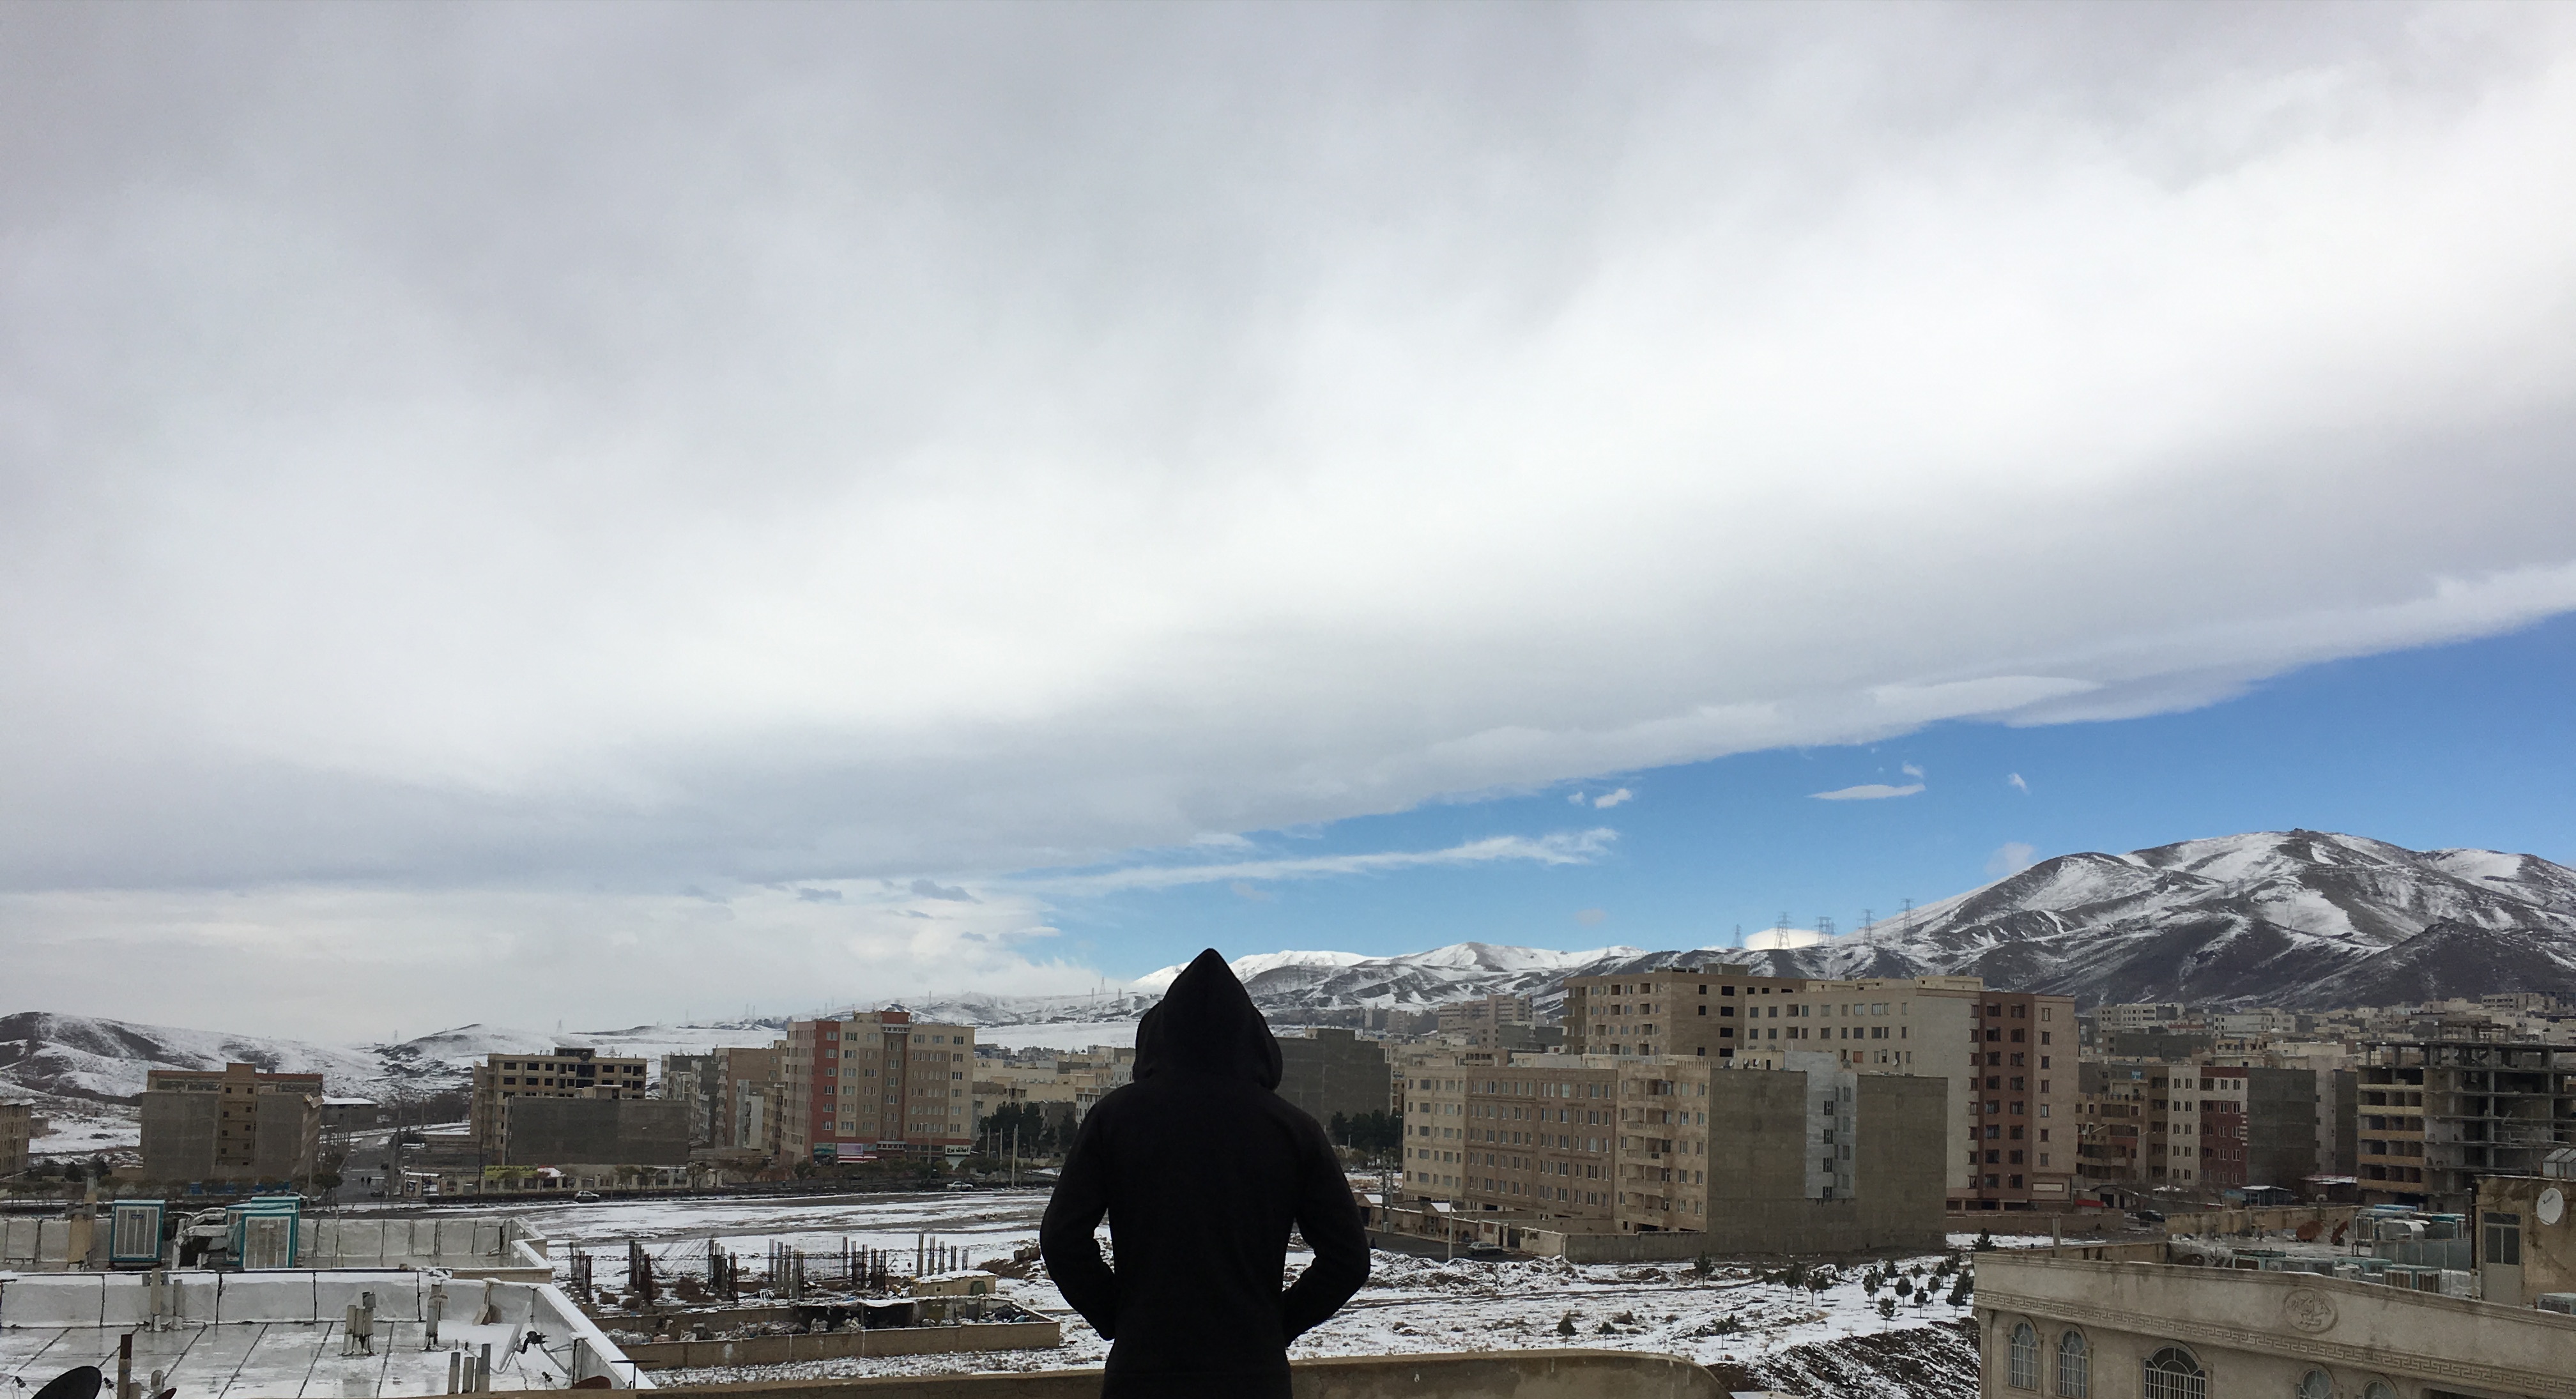
mountain, snow, winter, cloud, sky, mountain range, weather